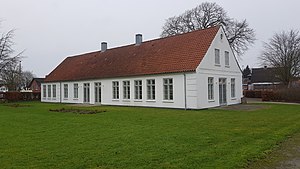
Paul Christiansen (arkitekt) / Værker
Den tidligere præstegård i Skrydstrup
Sognehuset i Skrydstrup (Ribevej 51, Skrydstrup) set fra havesiden
Paul Christiansen født, den 6. marts 1807 i Haderslev, død den 28. april 1893 i New York, USA, var en murer- og bygmester.